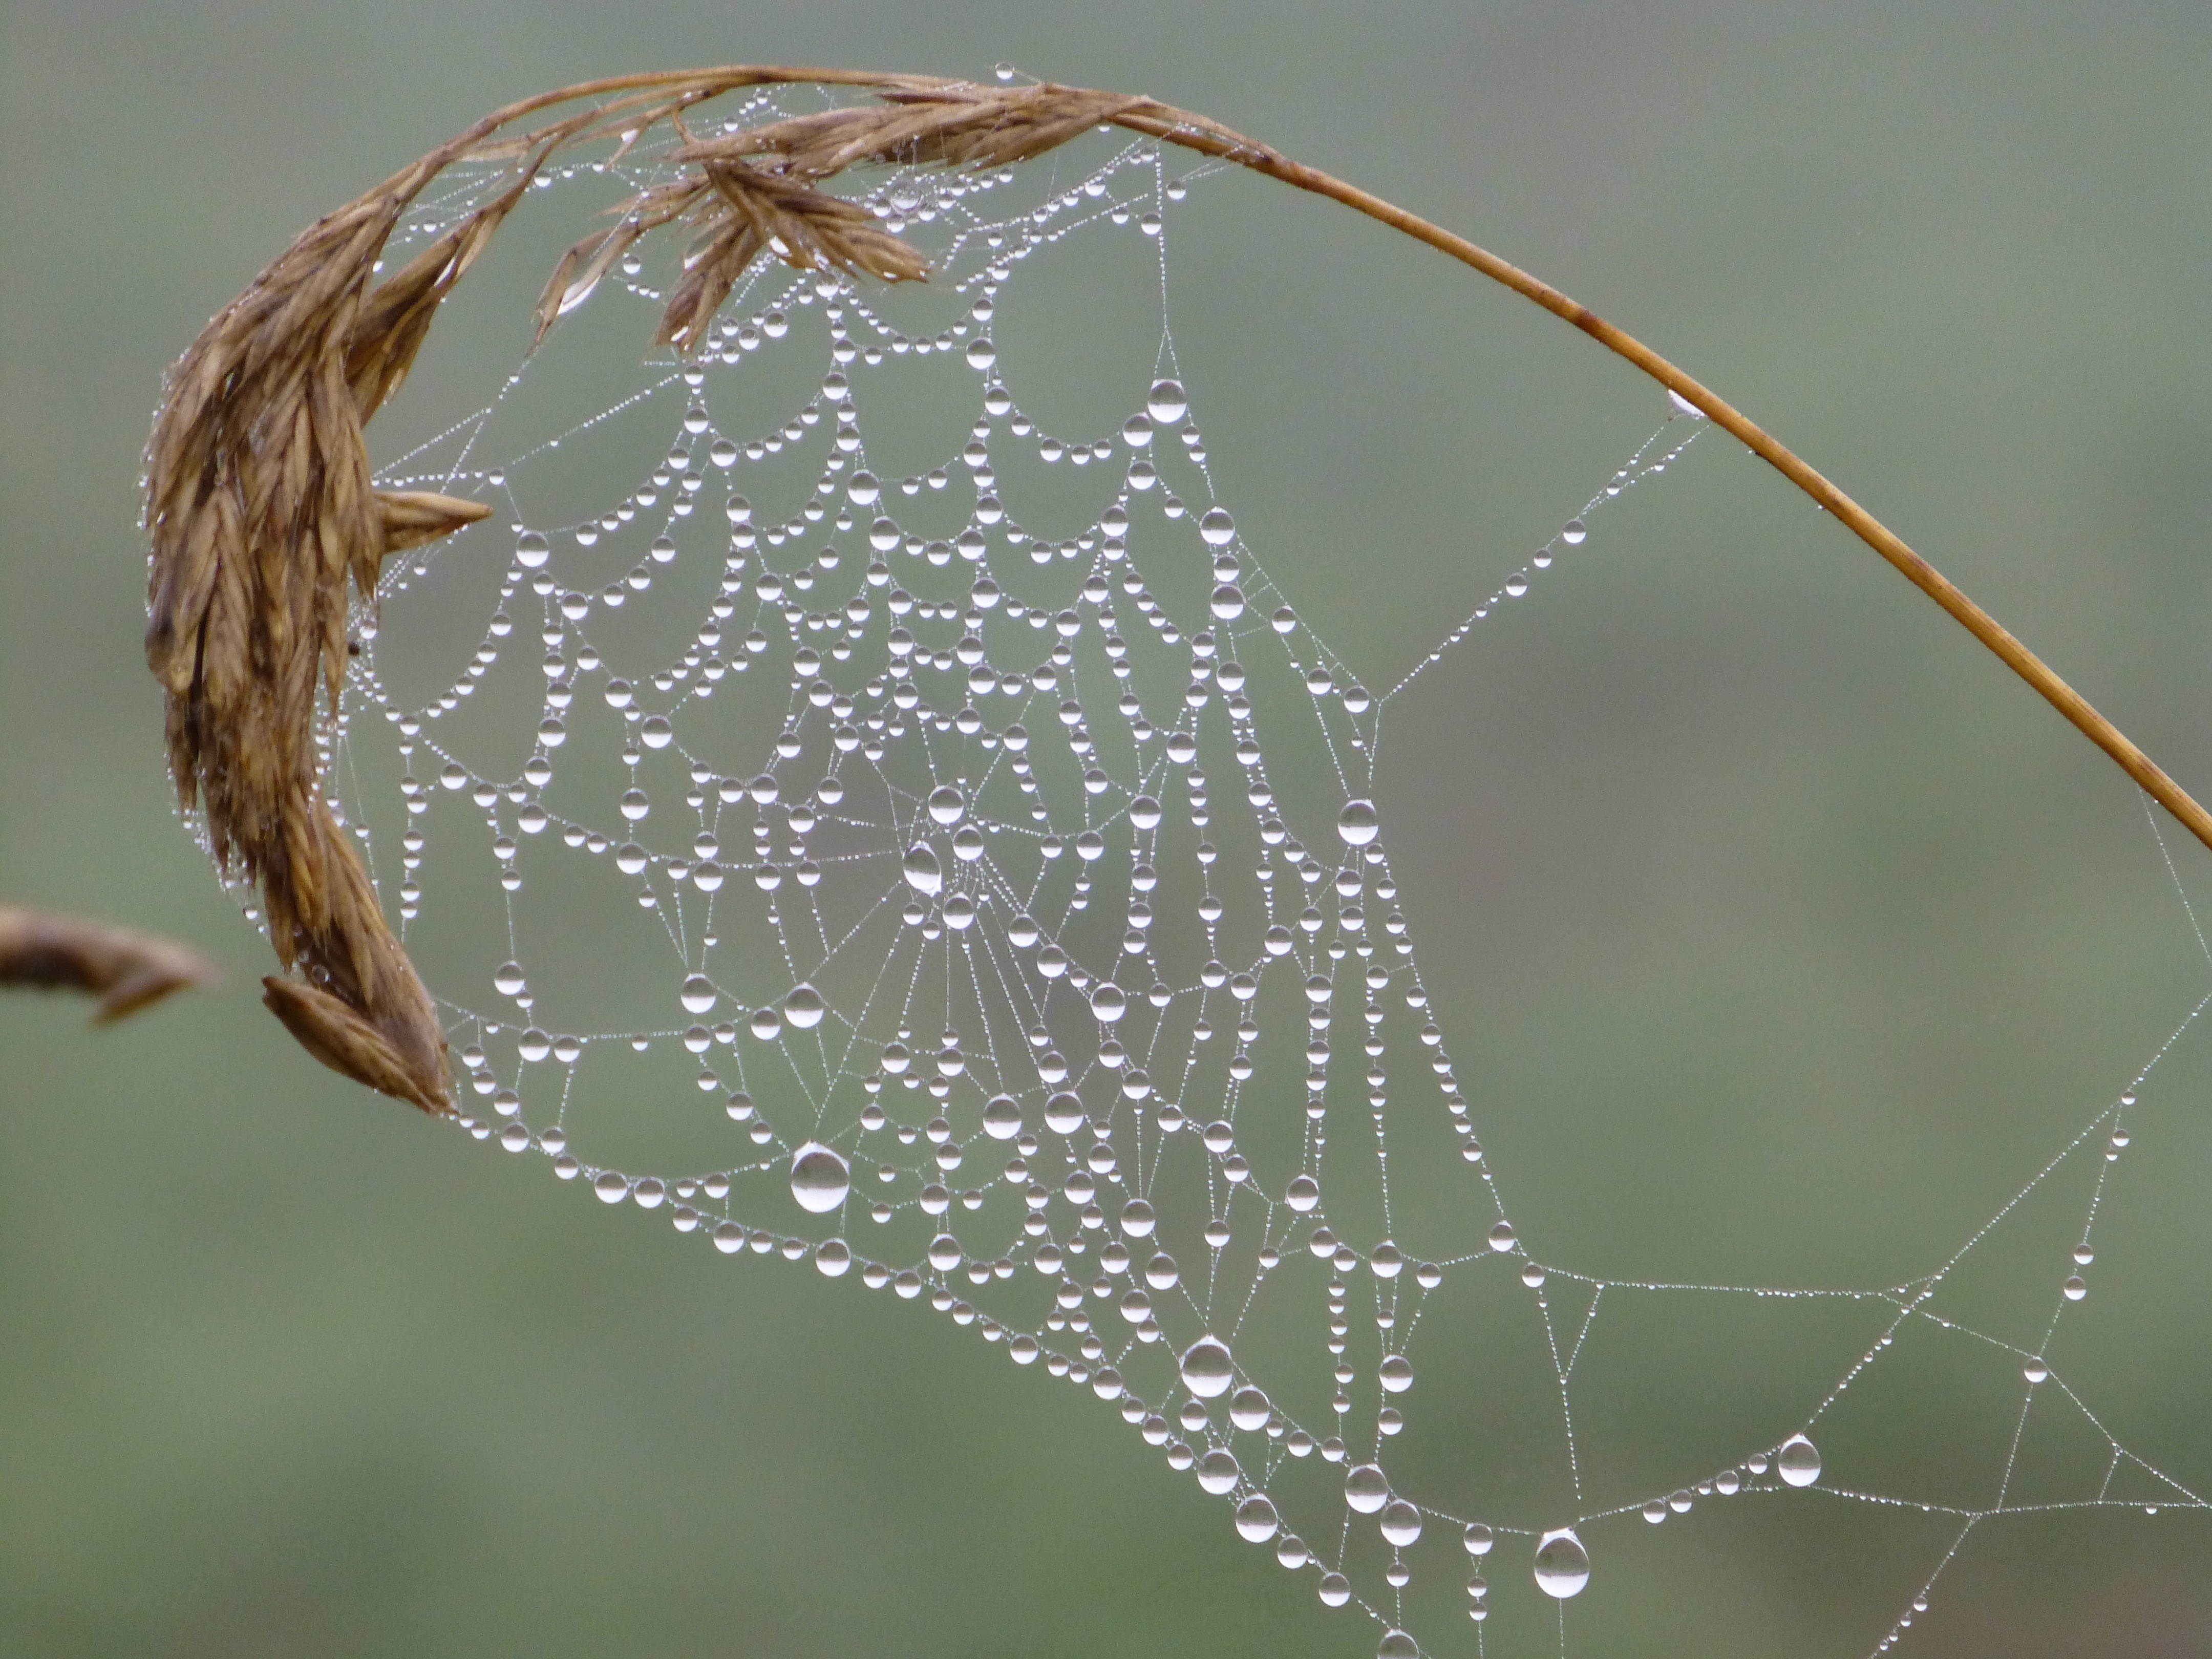
landscape, nature, branch, dew, wing, leaf, insect, ear, close, fauna, material, invertebrate, twig, spider web, cobweb, close up, autumn mood, spider, dewdrop, arachnid, spin, network, moisture, brittany, macro photography, arthropod, araneus, plant stem, orb weaver spider